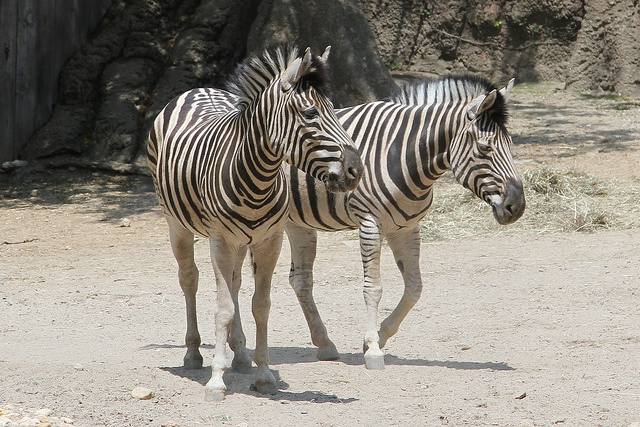
Two zebras are walking along a path together.
Two zebras walking around inside of a enclosure.
Pair of zebras in enclosure walking slowly together
Two small zebras are walking side by side.
two zebras walking along side each other on a dirt road